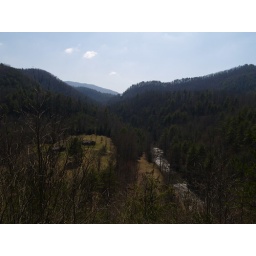
Scenic overlook over Spring Creek on the very windy mountains roads heading to Max Patch